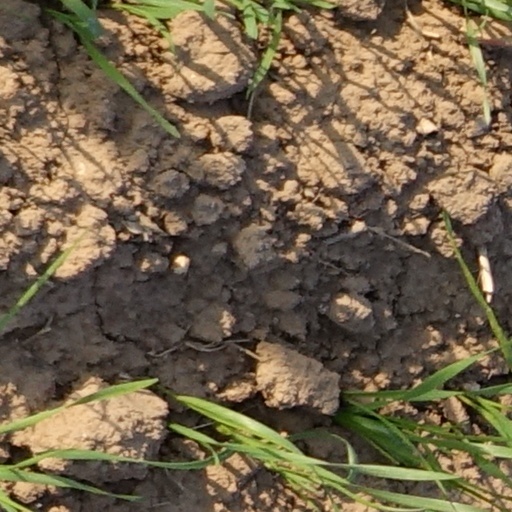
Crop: wheat